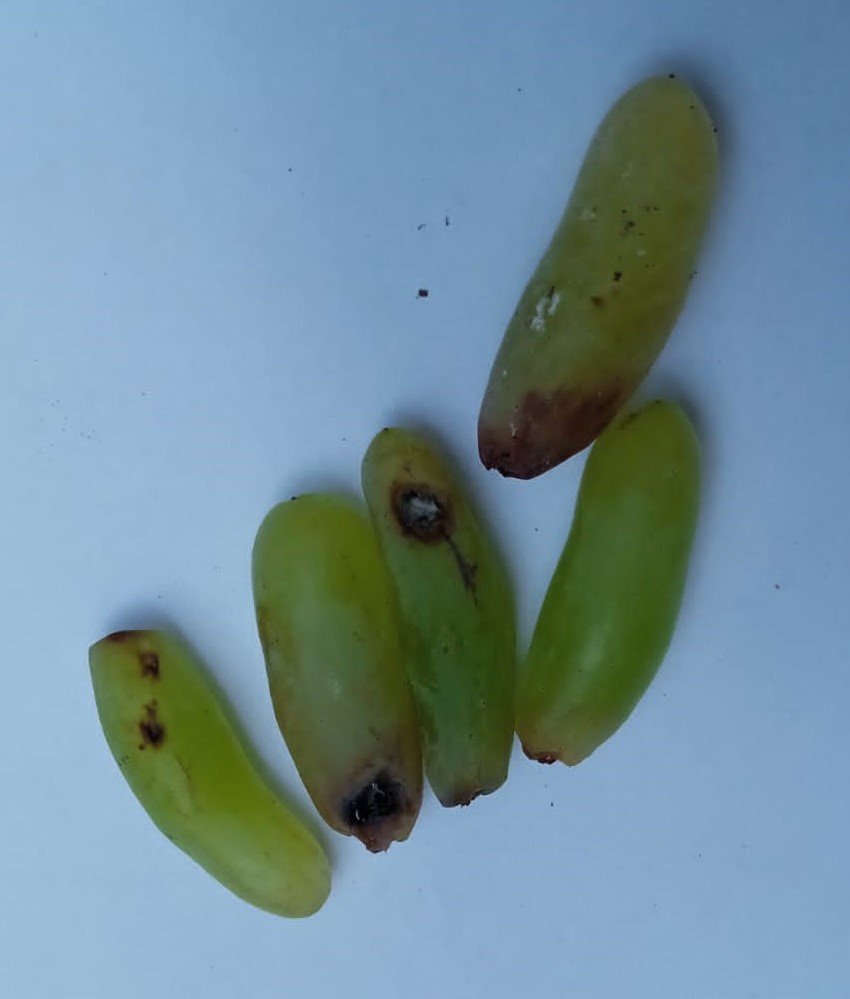
Fruit: grape
Condition: rotten